Sofia Vassilieva

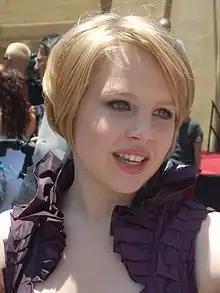
Vassilieva in June 2009

Sofia Vladimirovna Vassilieva (born October 22, 1992) is an American actress. Notable roles include portraying the children's book character Eloise in "Eloise at the Plaza" and "Eloise at Christmastime", Ariel DuBois in the TV series "Medium", and teenage cancer patient Kate Fitzgerald in the 2009 film adaptation of "My Sister's Keeper" by Jodi Picoult.